Tina Smith

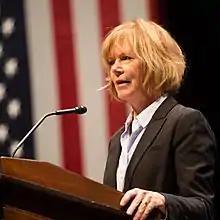
Smith in 2016

Smith took office as lieutenant governor on January 5, 2015, and served until she was appointed to represent Minnesota in the U.S. Senate on January 2, 2018. During her tenure, Smith was described by many political observers as having a much higher profile and playing a much more significant role in legislative negotiations than her predecessors. She spent a significant amount of time traveling the state in support of the priorities of Dayton's administration, including funding for optional preschool for all four-year-olds, transportation infrastructure, and rural broadband internet access. She also served as chair of the Destination Medical Center board until her resignation in December 2017.